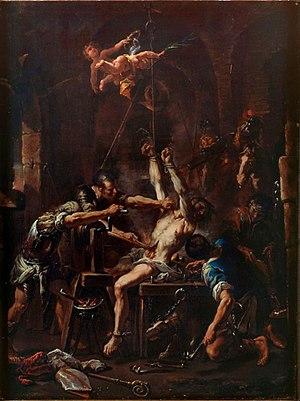
Cette page fournit une liste chronologique de peintures du vénitien Sebastiano Ricci.